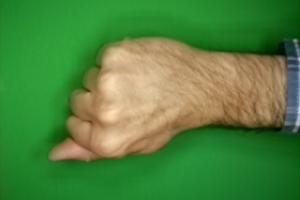
Label: rock